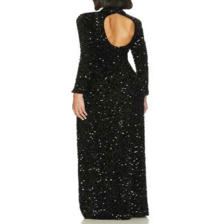
Label: Modal